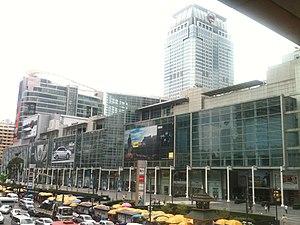
La Central World Tower est un gratte-ciel de 199 mètres de hauteur construit à Bangkok en Thaïlande en 2004.